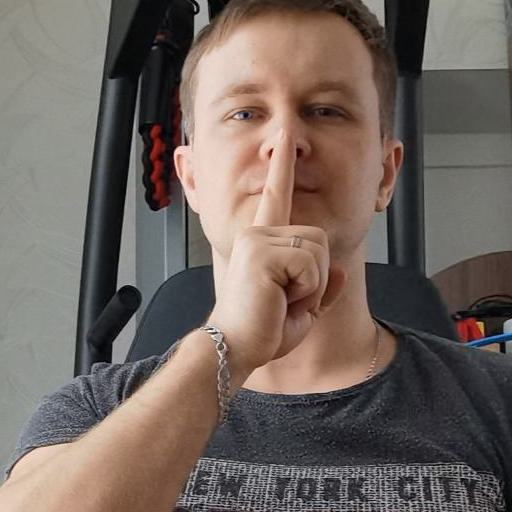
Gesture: mute